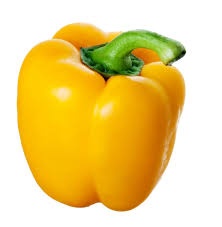
Label: capsicum